Ray Barracks

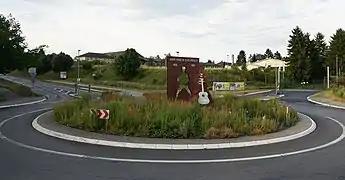
Elvis Presley-Monument at former Ray Barracks, 2017

After being drafted in 1958 Elvis Presley joined the Scout Platoon of the 3rd Armored Division's 1st Medium Tank Battalion, 32nd Armor who were stationed at Ray Barracks. He choose to not receive any special treatment and was respected for not joining Special Services, which would have allowed him to avoid certain duties and maintain his public profile. He did not live on base at Ray Barracks, but was able to live in the nearby resort city of Bad Nauheim. Presley's battalion, redesignated the 4th Battalion, 67th Armor, nicknamed the "Bandits," would be later commanded back-to-back by West Point classmates and future Army Generals Albert Bryant, Jr. and Martin Dempsey (later Chairman of the Joint Chiefs of Staff), who maintained their office above the "Elvis Aaron Presley Mess Hall," partially funded by Presley. Notably, former U.S. Secretary of State and retired General Colin Powell began his Army career as a Second Lieutenant in 1958 at Ray Barracks in the 3rd Armored Division.